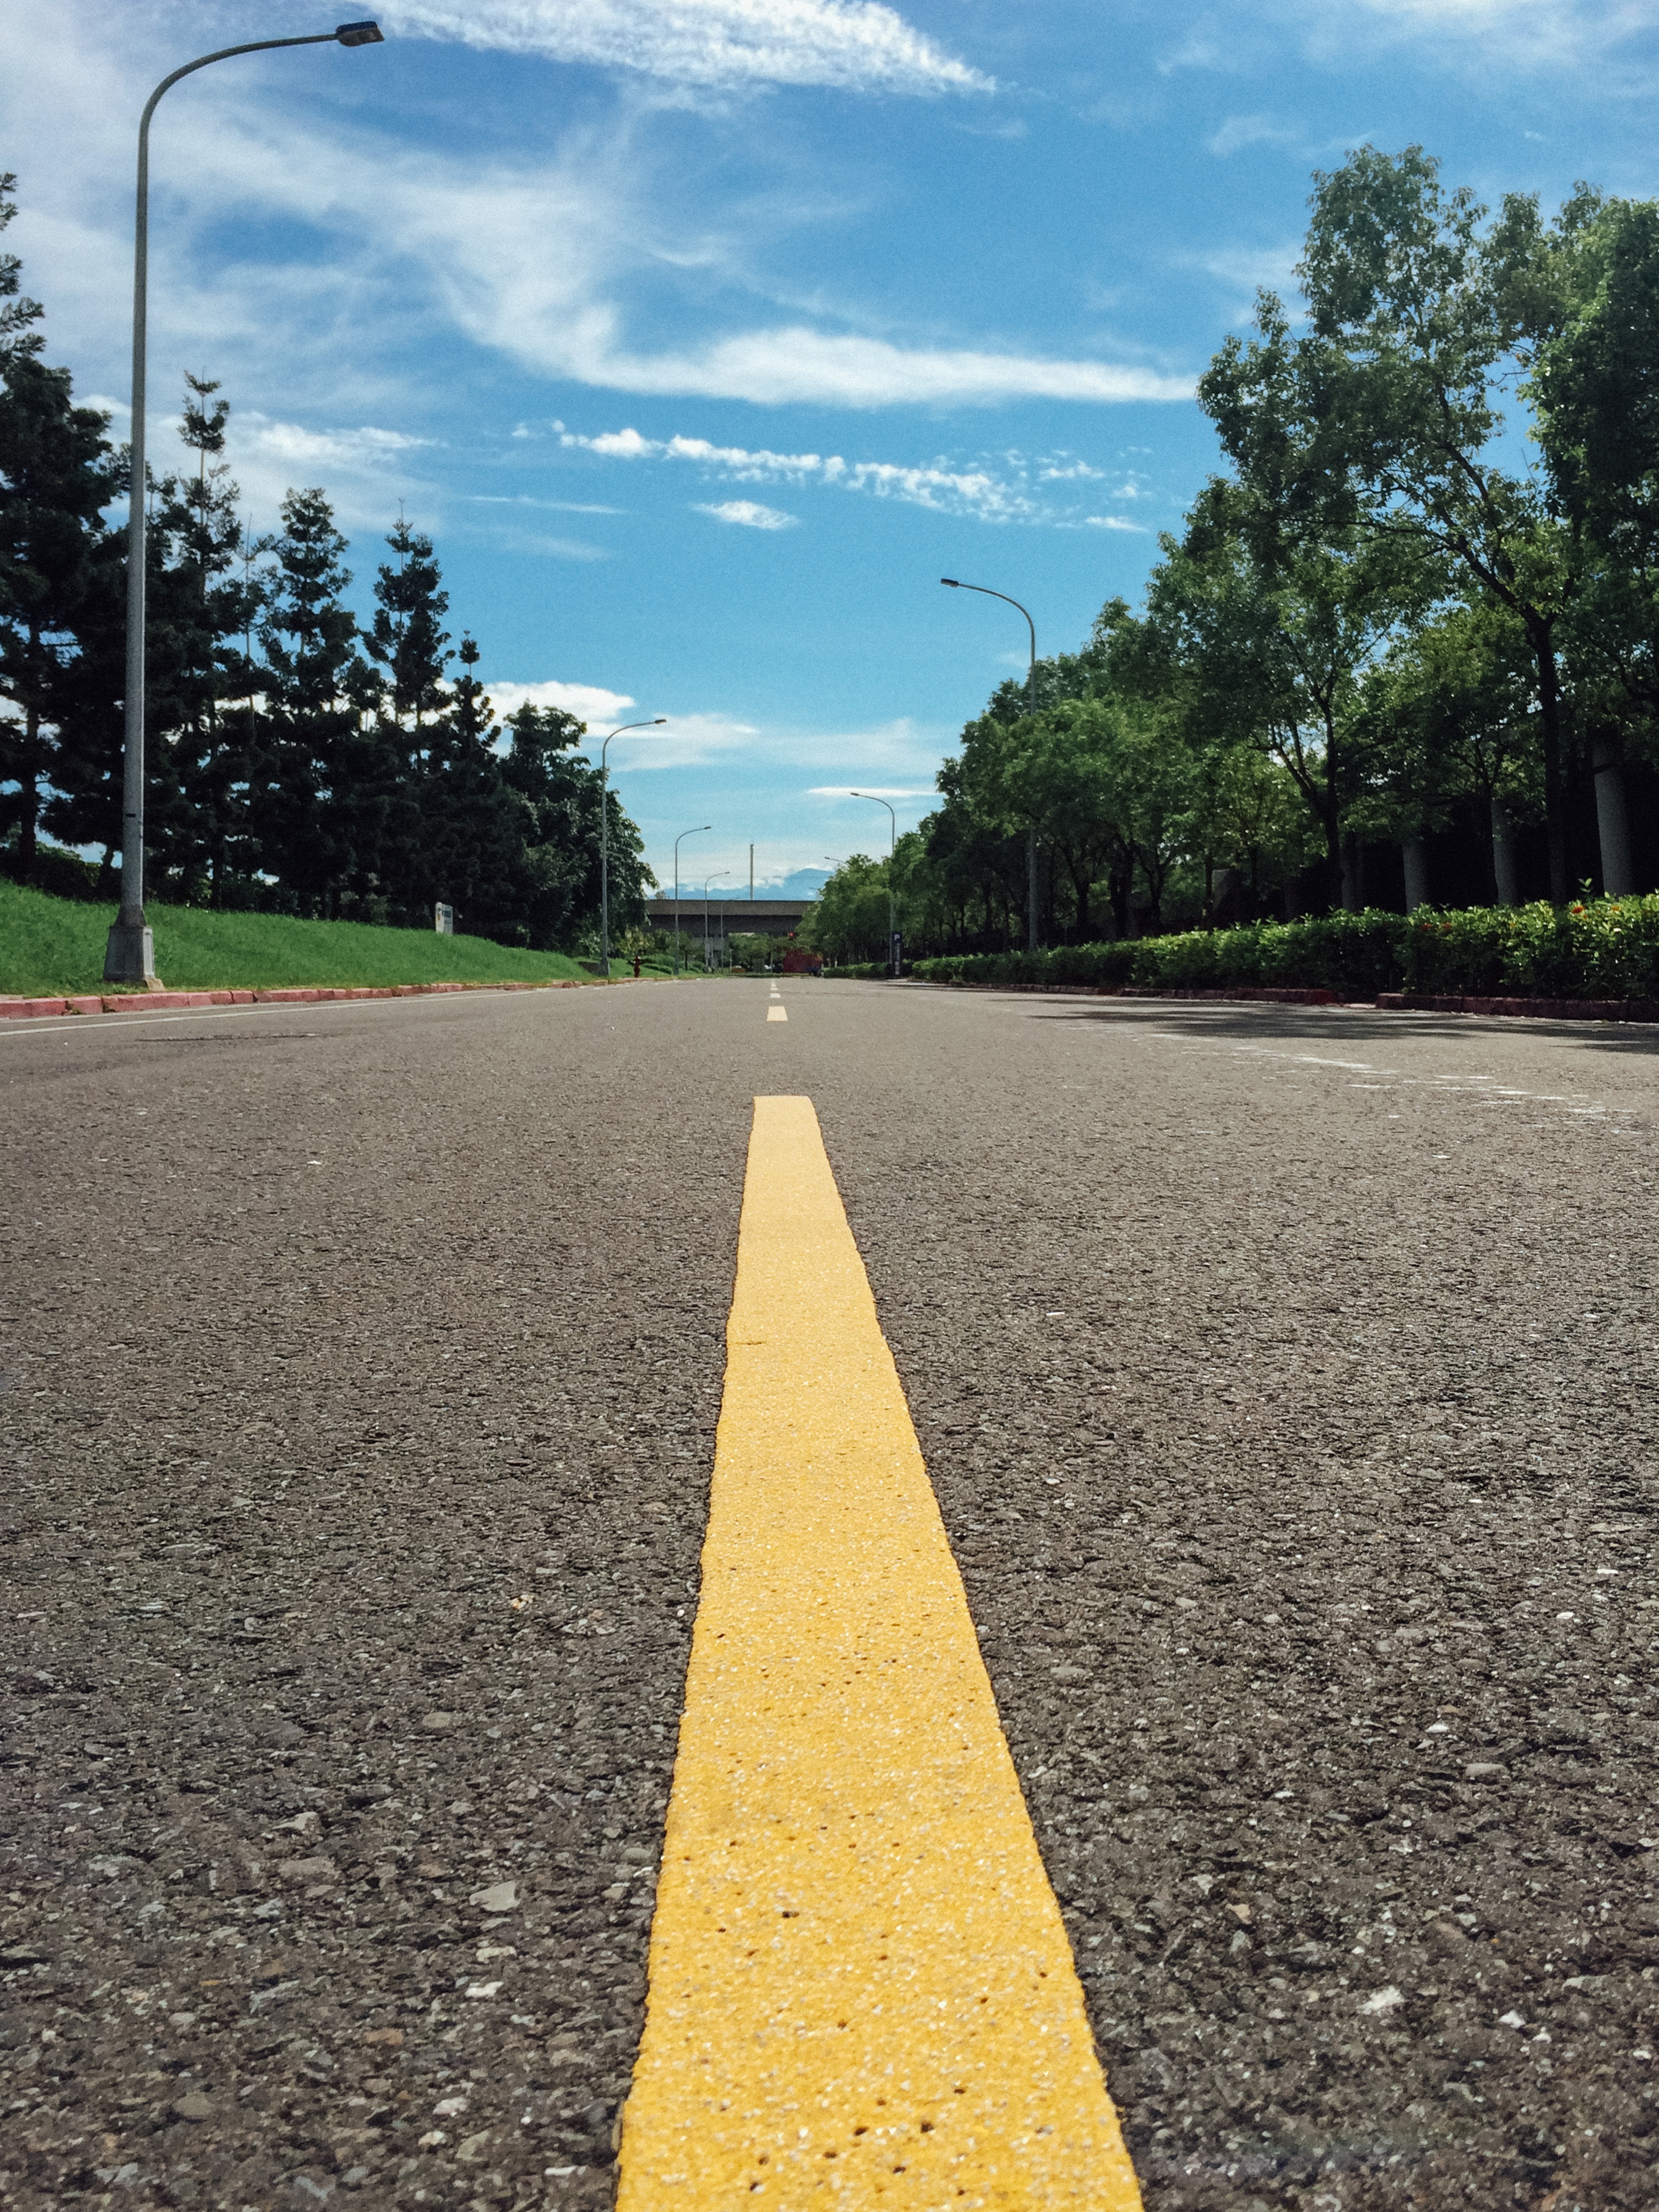
grass, road, traffic, street, sunlight, perspective, asphalt, walkway, travel, transportation, line, yellow, lane, marking, infrastructure, way, shape, vanishing point, rural area, road surface